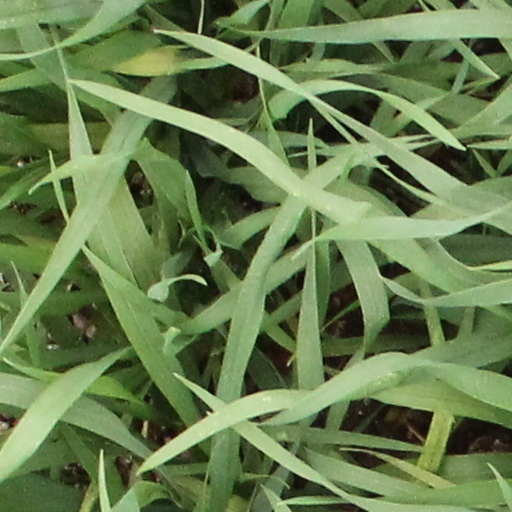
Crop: wheat